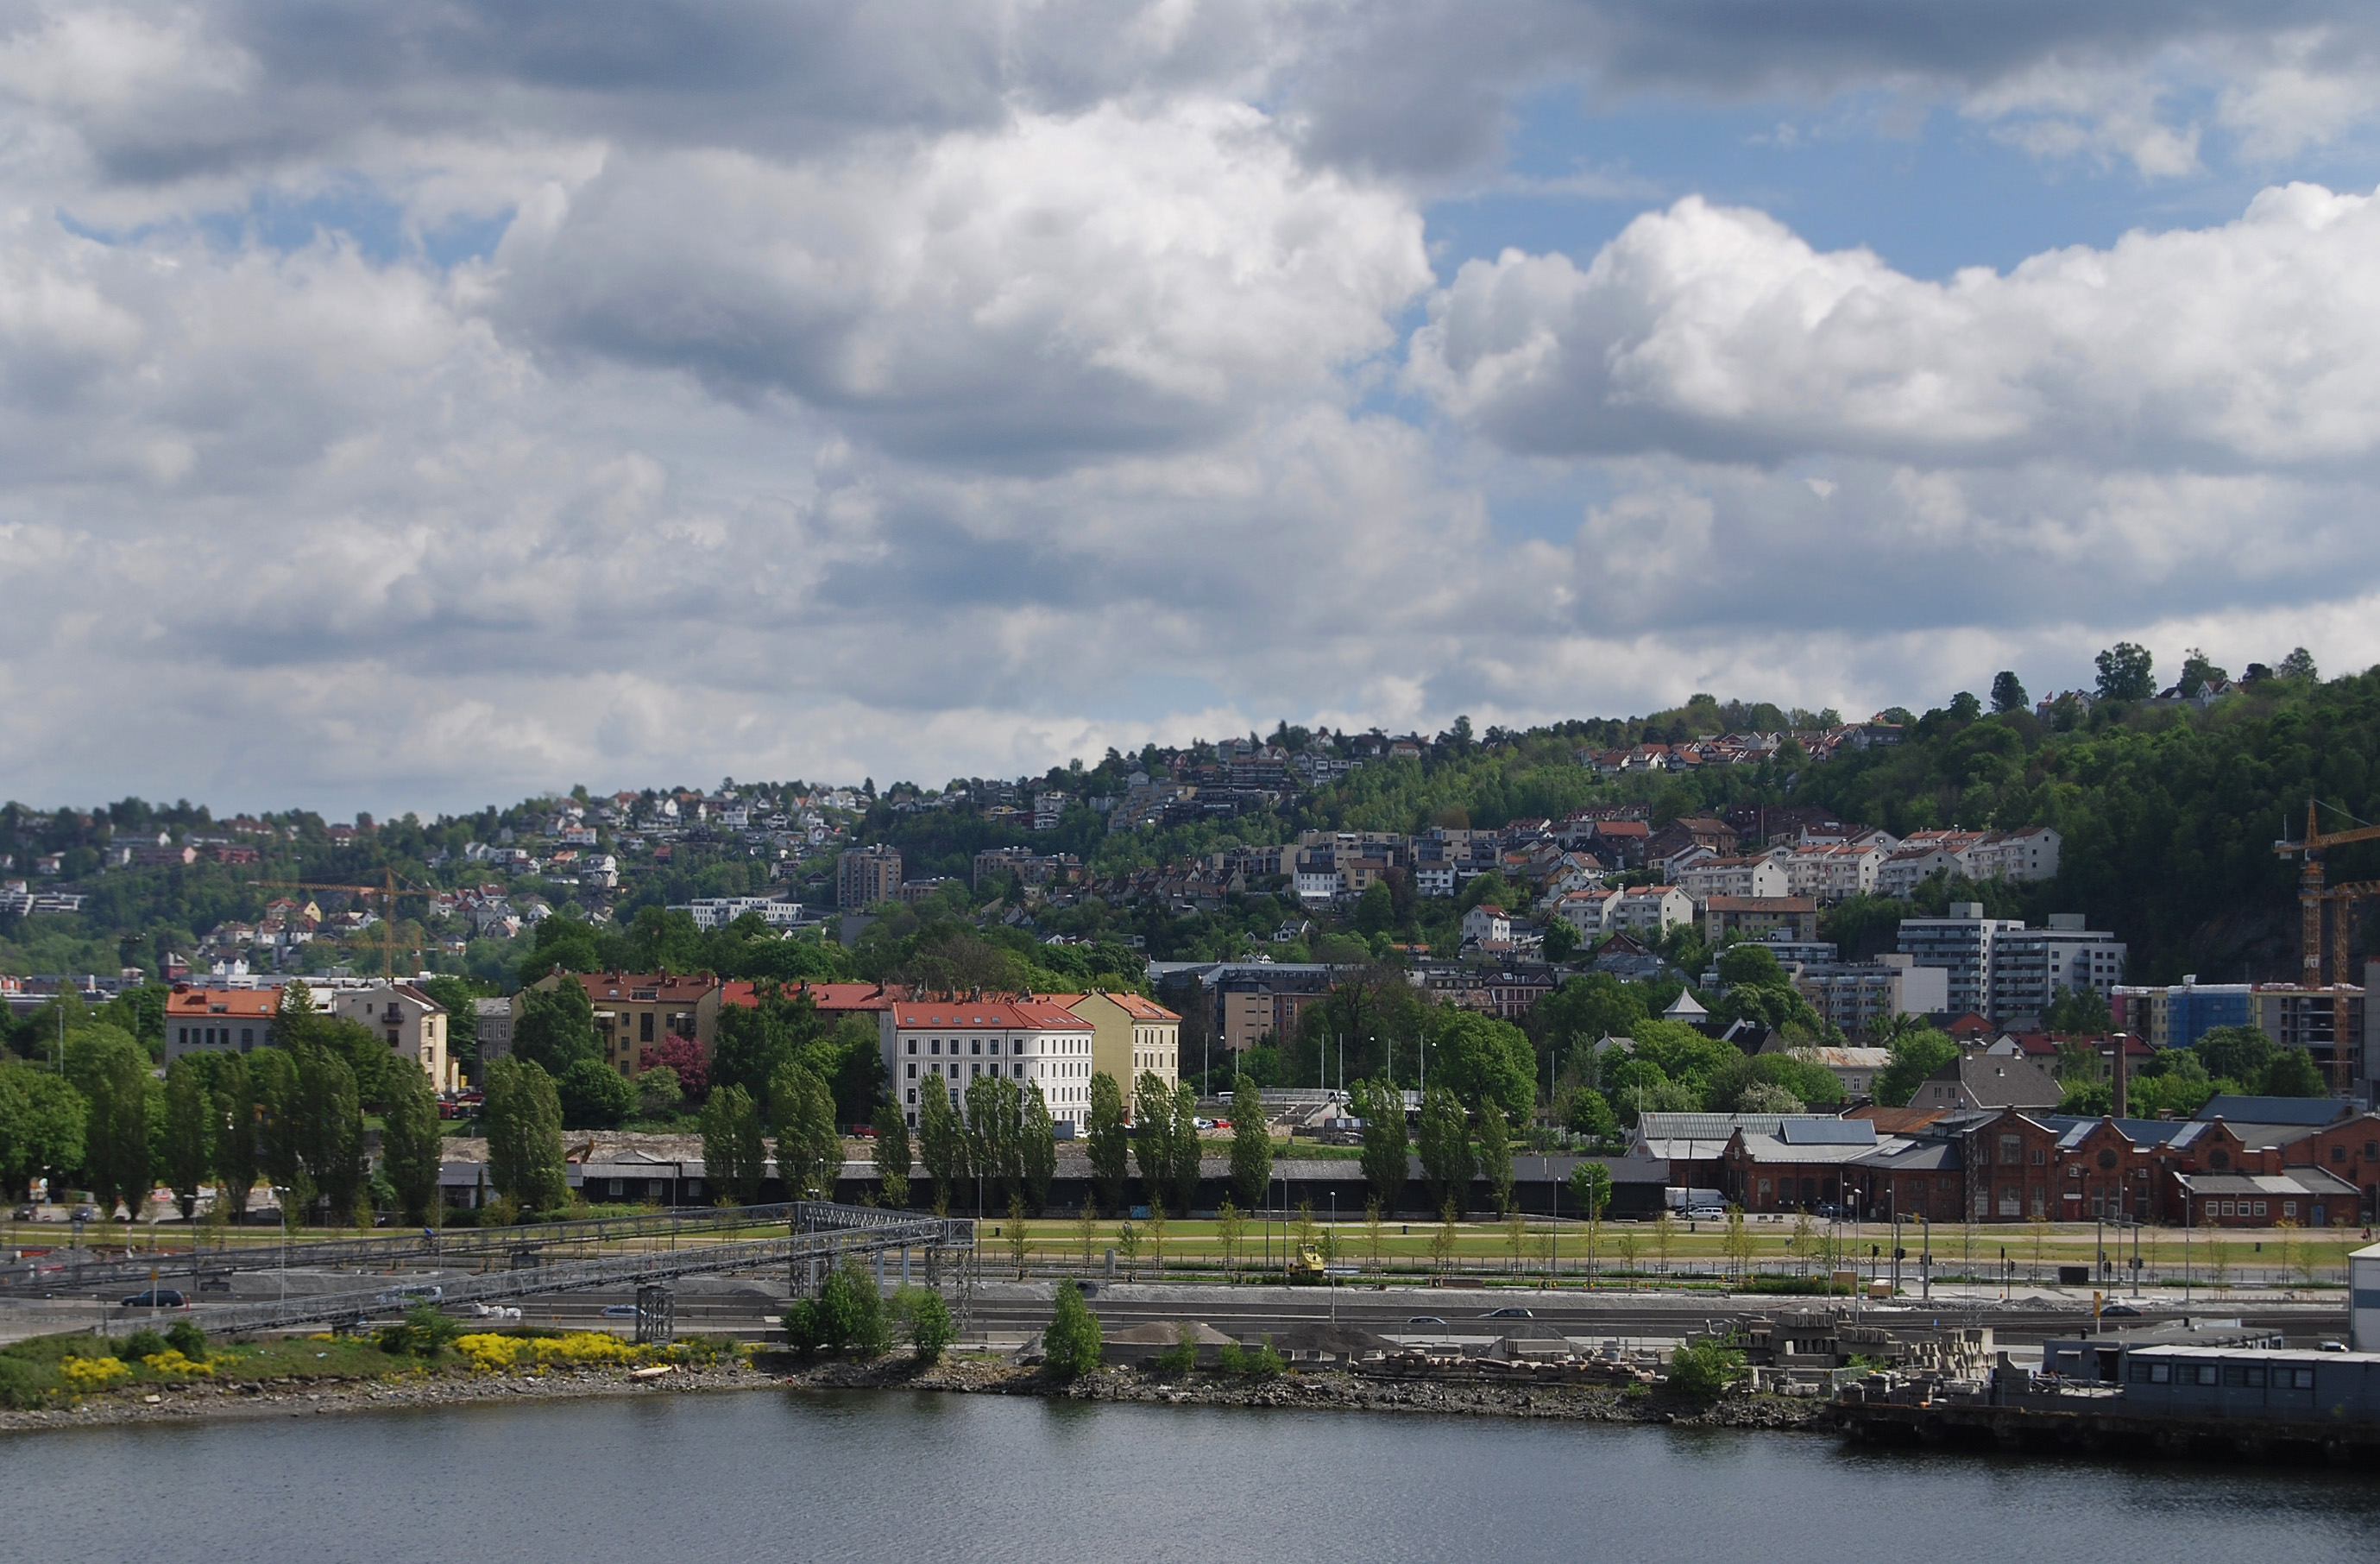
landscape, sea, cloud, sky, skyline, town, view, city, urban, river, cityscape, panorama, travel, europe, waterway, outdoors, capital, cityscapes, norway, norge, norwegian, scandinavia, nordic, oslo, aerial photography, residential area, human settlement